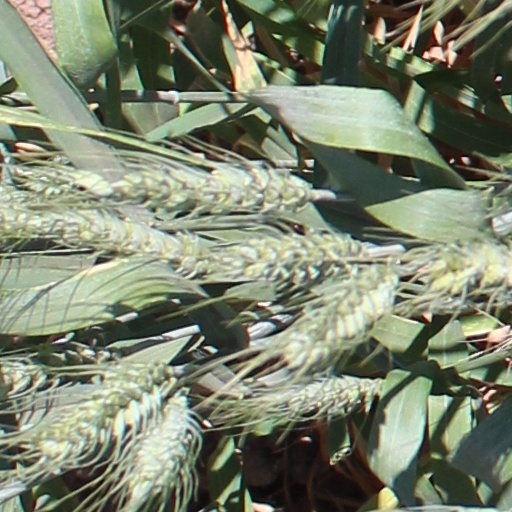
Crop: wheat